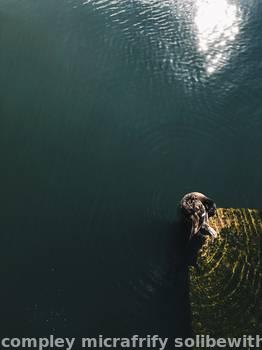
Label: Watermark